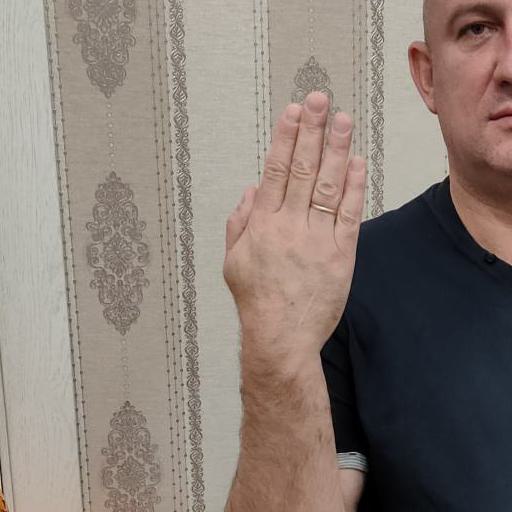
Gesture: stop_inverted